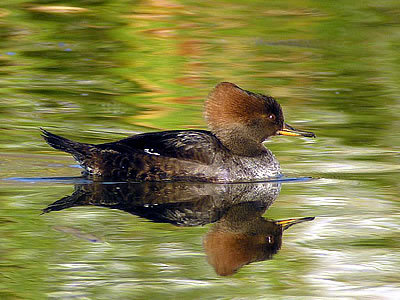
bird with long and think yellow beak, black body feathers and a wide heada bird has black feathers with white and brown flecks on it's body, and reddish feathers on it's head.
the bird has a brown fanned crown with a long yellow beak.
there are black secondaries with a brown nape and head, and a long thin beak on a medium sized bird.
this bird is brown white and black in color with a yellow beak, and brown eye rings.
this particular bird has a white breast and a brown head with a yellow bill
this is a brown bird that has lighter brown feathers sticking our on the nape as well as a somewhat long neck.
a medium sized bird, with a red head, and a flat bill.
the bird has a large brown crown and a large yellow bill.
this bird has wings that are brown and has a black belly
Species: Hooded Merganser